Betar (ancient city)

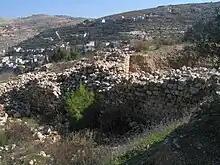
Ancient fortifications at the site

Betar was an ancient Jewish town in the Judaean Mountains, continuously inhabited since the Iron Age and up until the 2nd century CE. It is most famously known as the final stronghold of the Bar Kokhba revolt. It was besieged and destroyed by the Romans in 135 CE.